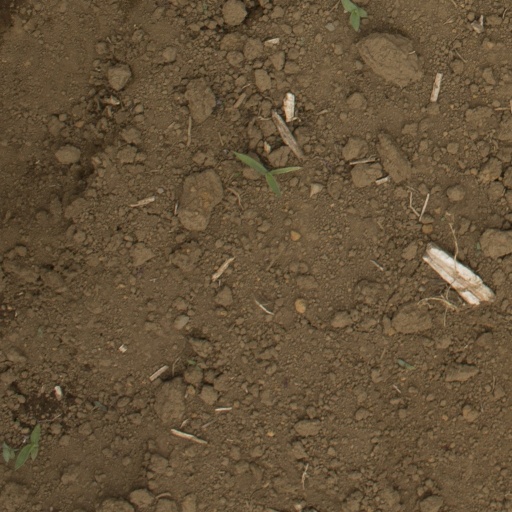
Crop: Jerusalem artichoke